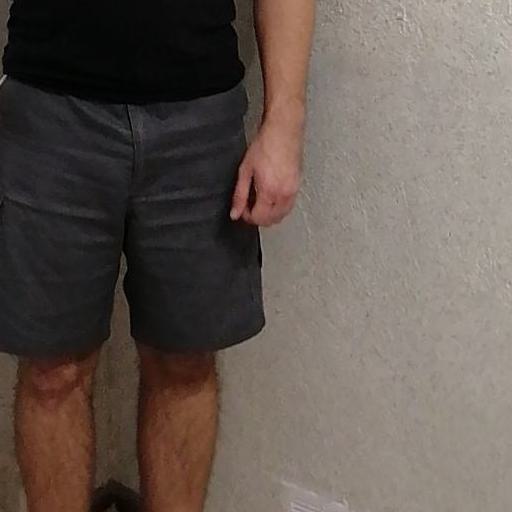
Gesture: no_gesture